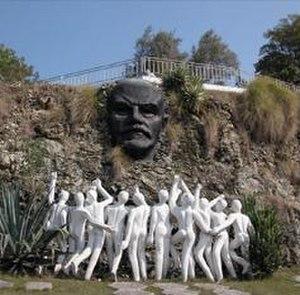
Cet article recense des monuments à la mémoire de Lénine.